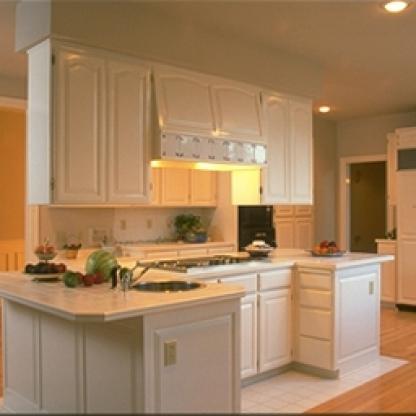
Scene: Indoor